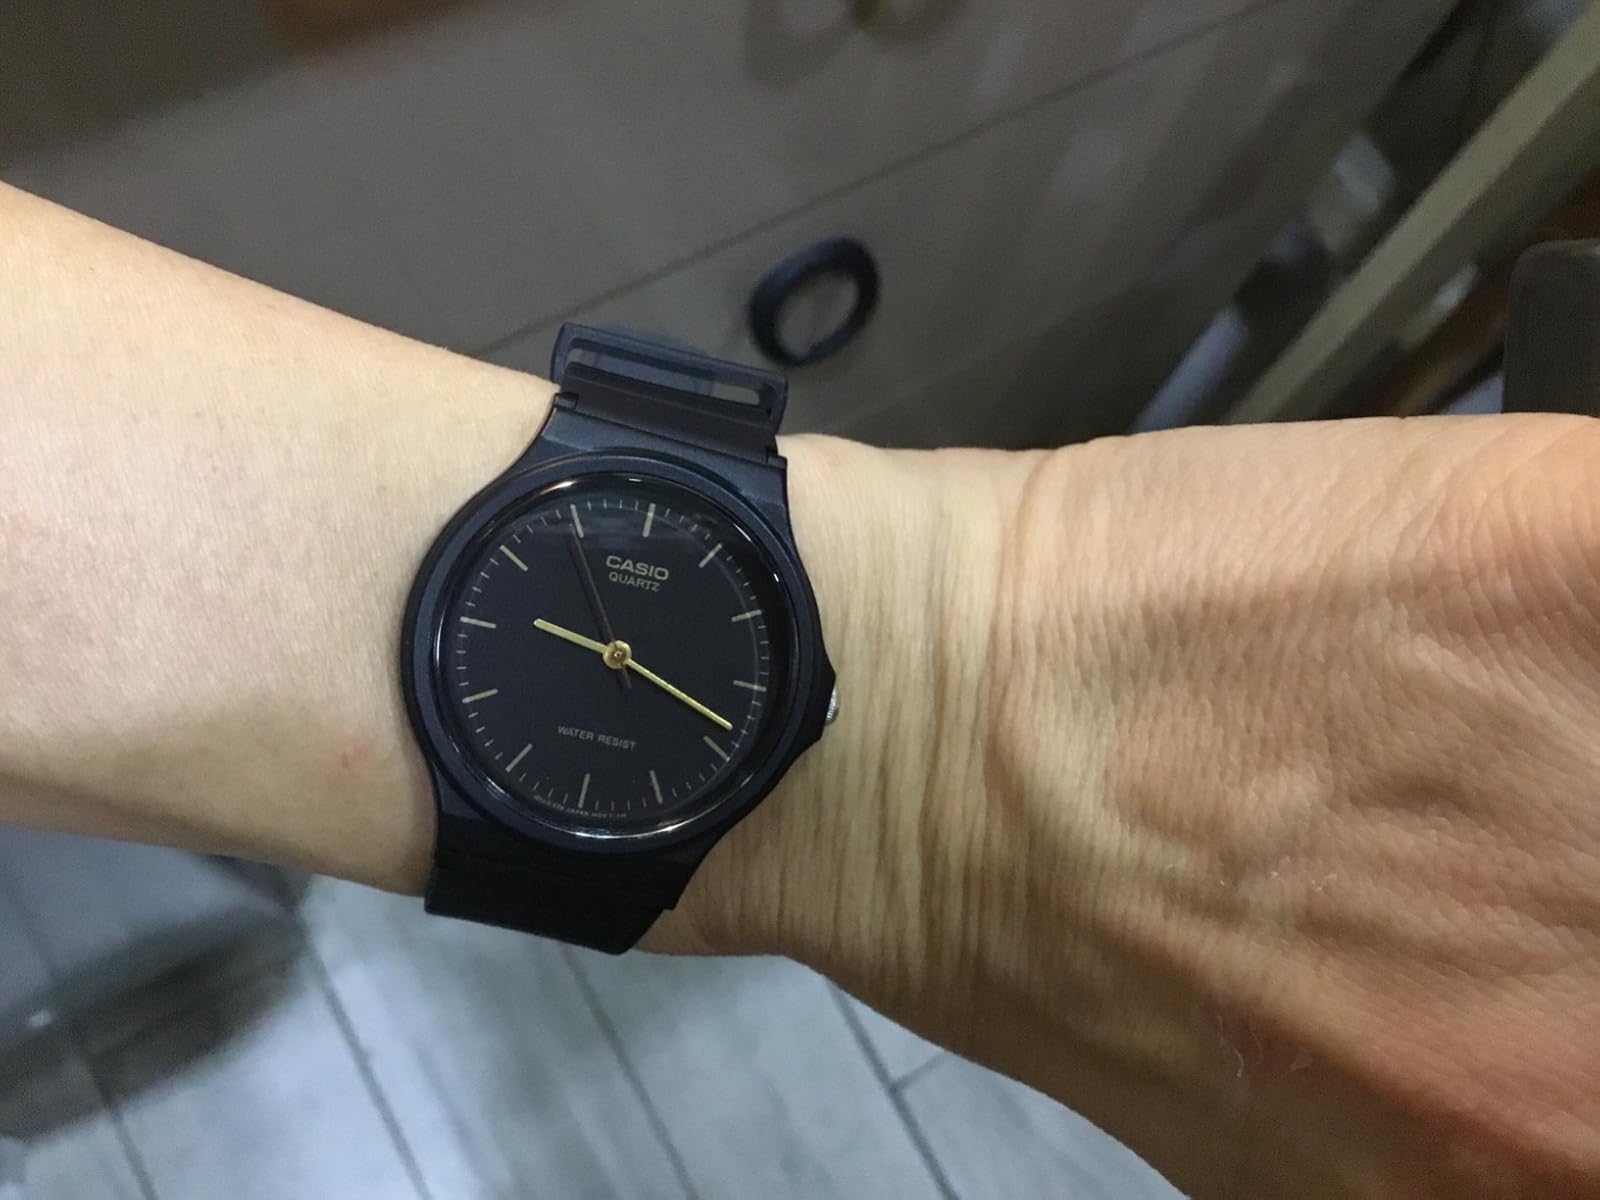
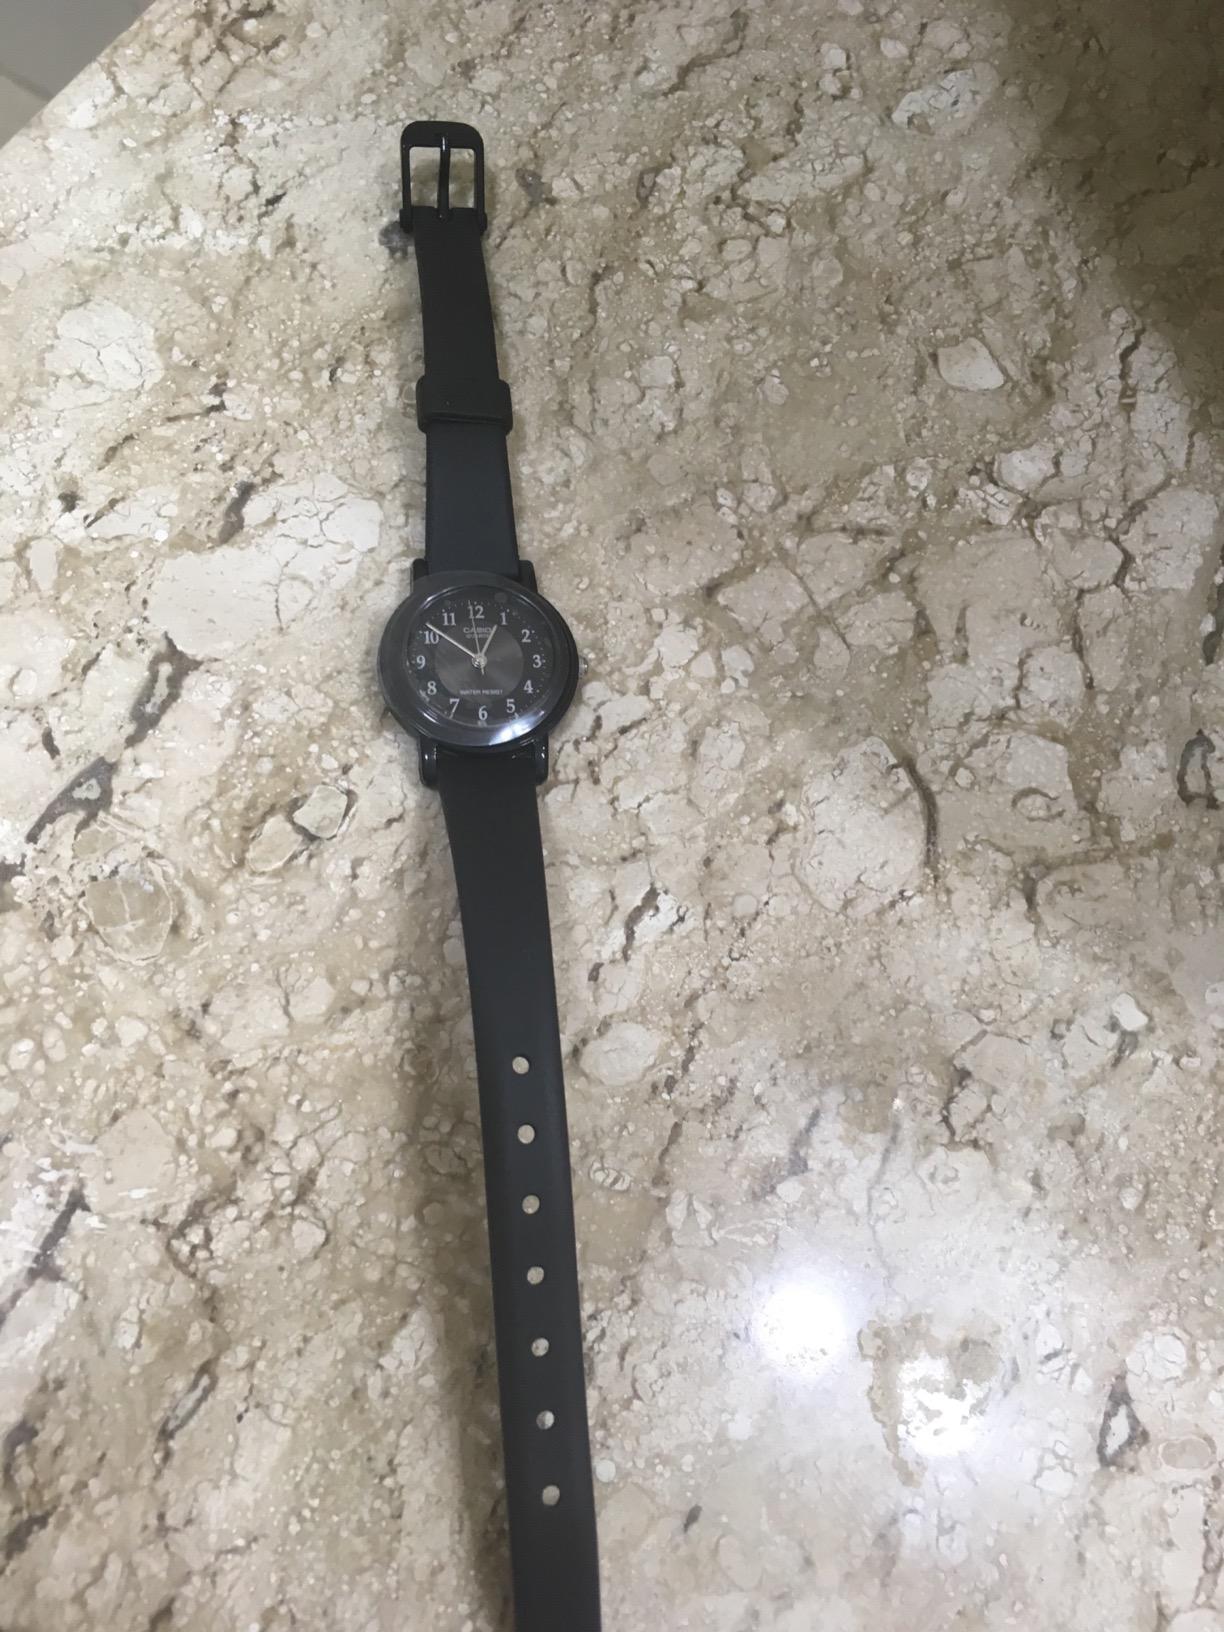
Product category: accessories_watch
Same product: no